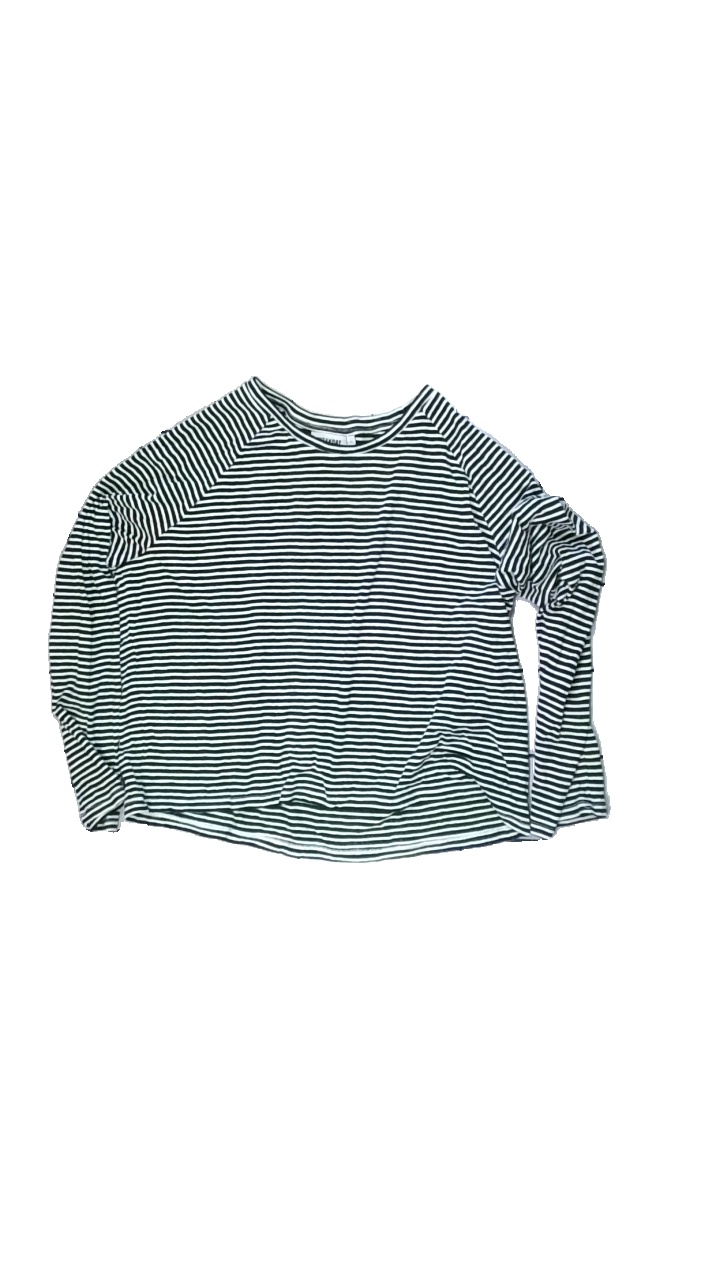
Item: Top (Ladies)
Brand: Weekday
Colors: White, Black
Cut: C-collar
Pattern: Striped
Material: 100% polyester
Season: All
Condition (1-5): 3
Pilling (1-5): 3
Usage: Export
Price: <50